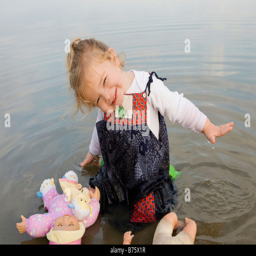
portrait of a baby girl sitting in water with her dolls